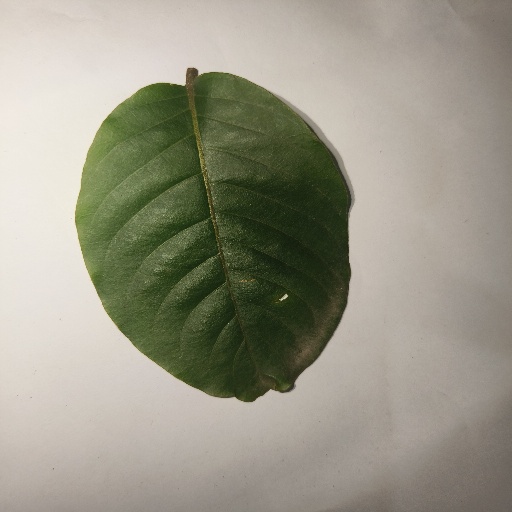
Species: HariTaki
Leaf condition: Shot Hole